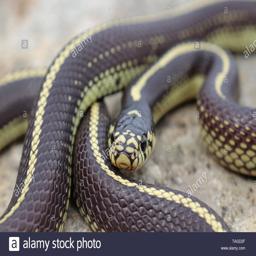
Animal: snakes